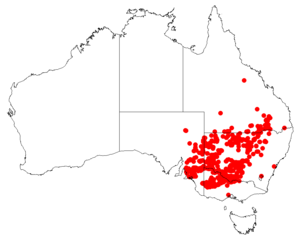
Le gommier noir est une espèce d'eucalyptus endémique d'Australie